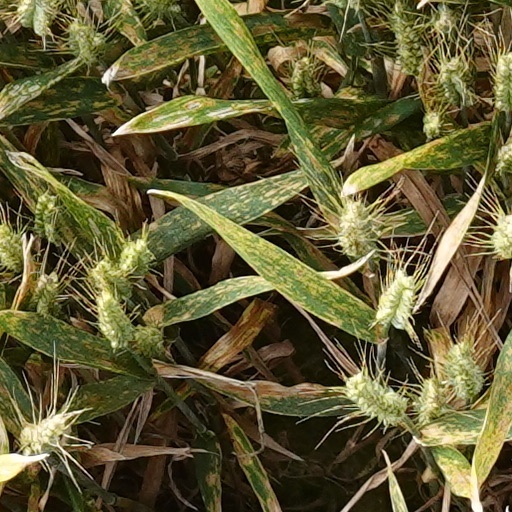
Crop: wheat